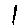
Label: 1